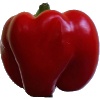
Label: Pepper Red 1